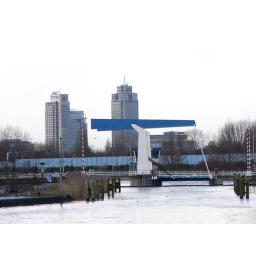
A bridge in Diemen and several towers in the background.